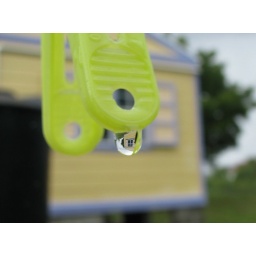
Notice the window of the house in the droplet